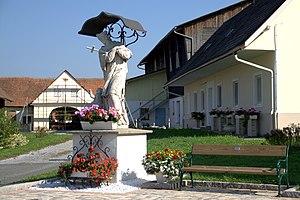
Pirka est une ancienne commune autrichienne du district de Graz-Umgebung en Styrie. Depuis le 1ᵉʳ janvier 2015, elle est incorporée dans la municipalité de Seiersberg-Pirka.